Sacred grove

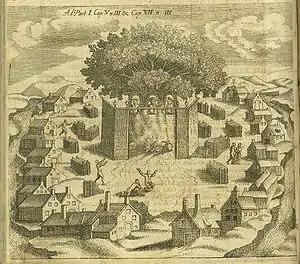
Romuva sanctuary in Prussia: a depiction based on the 16th-century account of Simon Grunau

A sacred grove is known as "alka(s)" in Lithuanian and "elks" in Latvian, however, the terms are also sometimes used to refer to natural holy places in general.